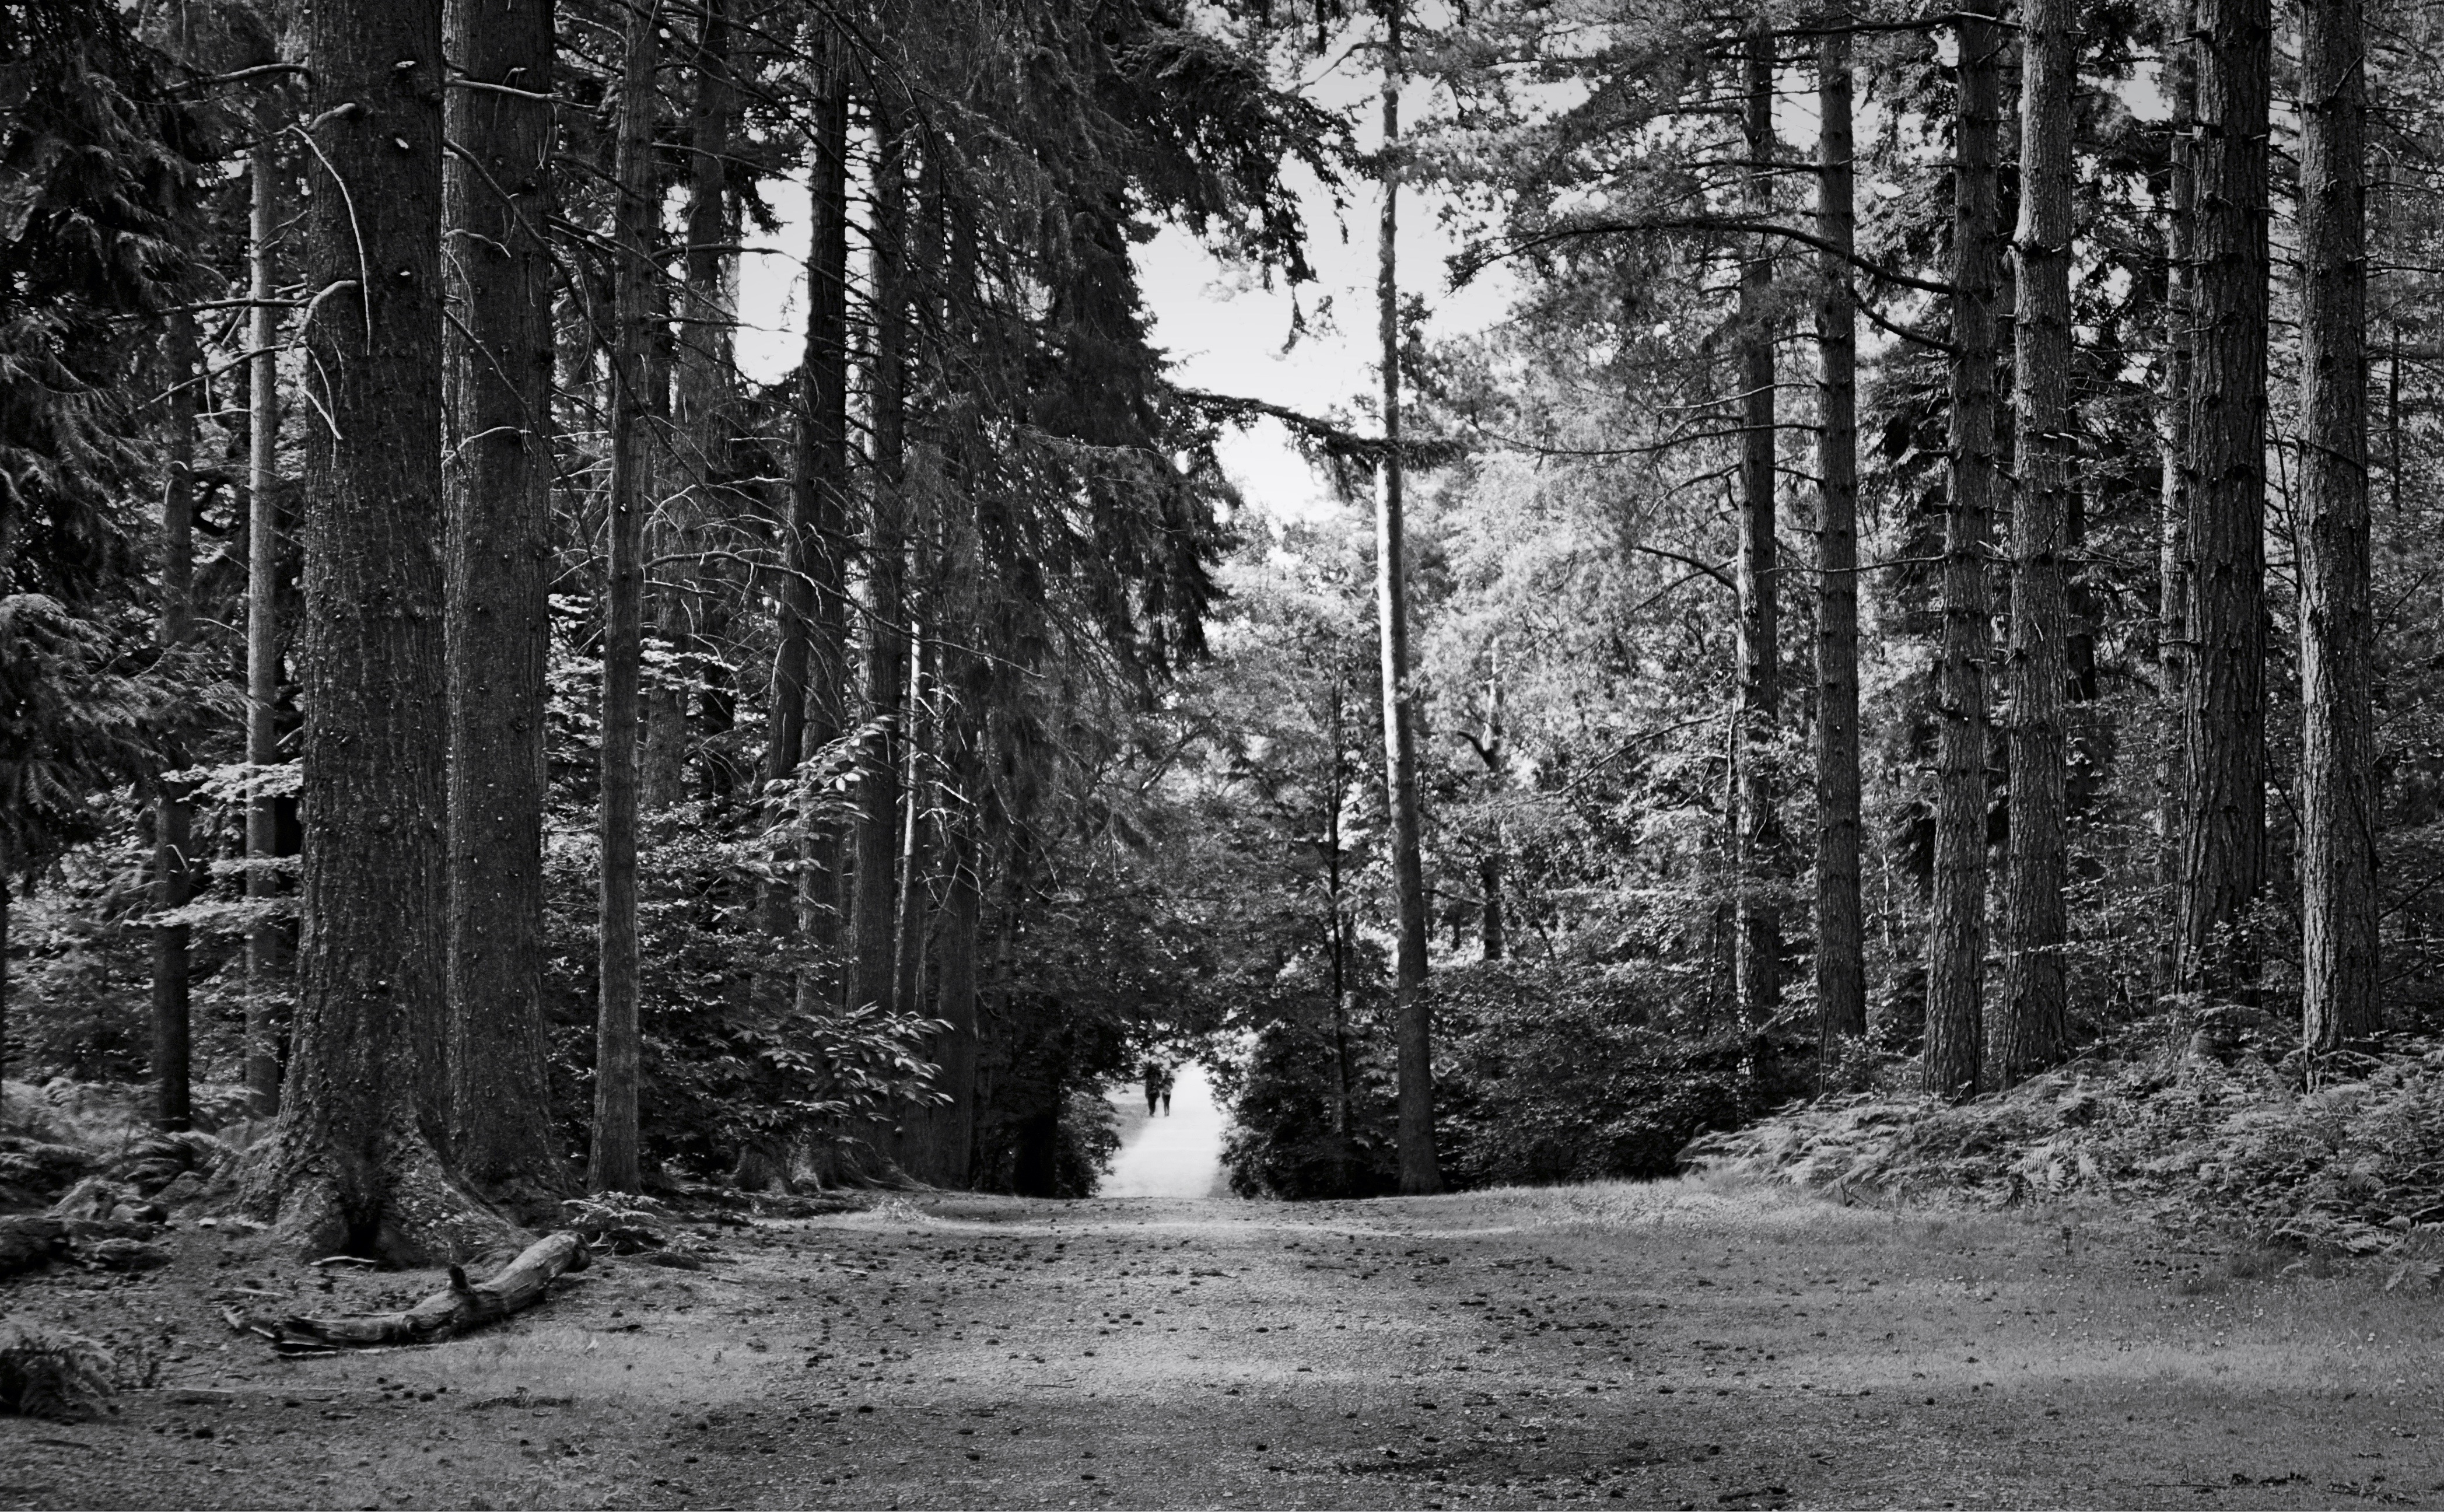
tree, nature, forest, wilderness, branch, snow, winter, black and white, plant, wood, sunlight, monochrome, season, woodland, habitat, monochrome photography, natural environment, atmospheric phenomenon, woody plant